East Bay Township, Michigan

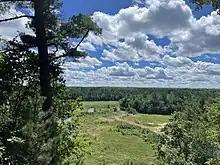
The Boardman River valley in the south of East Bay Township.

The northern portion of the township is adjacent to Traverse City and is part of that city's urban area. The southern portion remains largely rural, with many small lakes. East Bay Township is the location of Traverse City State Park.